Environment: lab
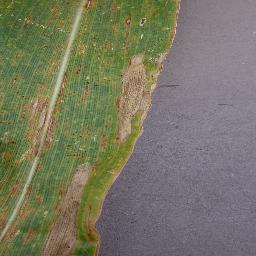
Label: northern_corn_leaf_blight